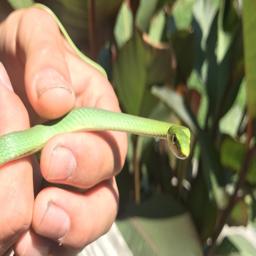
Animal: snakes